Stephan Lehmann

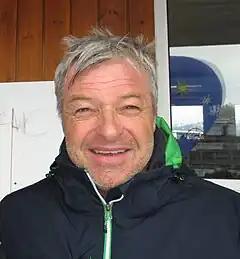
Lehmann in 2013

Stephan Lehmann (born 15 August 1963) is a Swiss former professional football goalkeeper who works as goalkeeper coach for FC Sion.